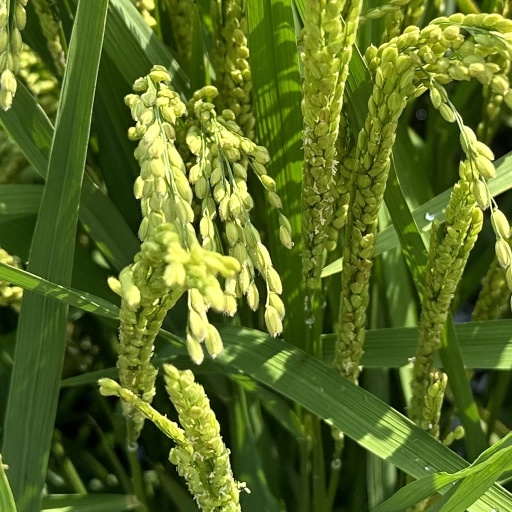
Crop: rice